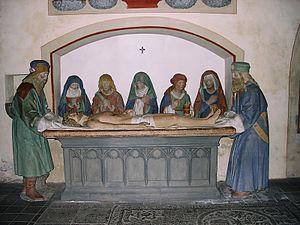
L’église Saint-Martin et Saint-Sévère est une ancienne église paroissiale de Münstermaifeld de l'arrondissement de Mayen-Coblence en Rhénanie-Palatinat. Cet édifice typique de la transition entre les styles roman et gothique, qui remonte aux XIIe-XIIIᵉ siècle est parfois désigné comme le monastère de Maifeld.